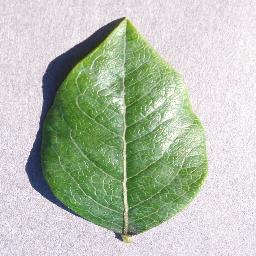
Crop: blueberry
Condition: healthy